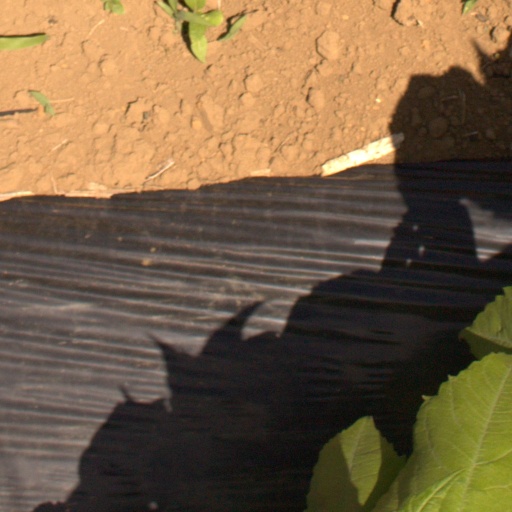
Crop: Jerusalem artichoke